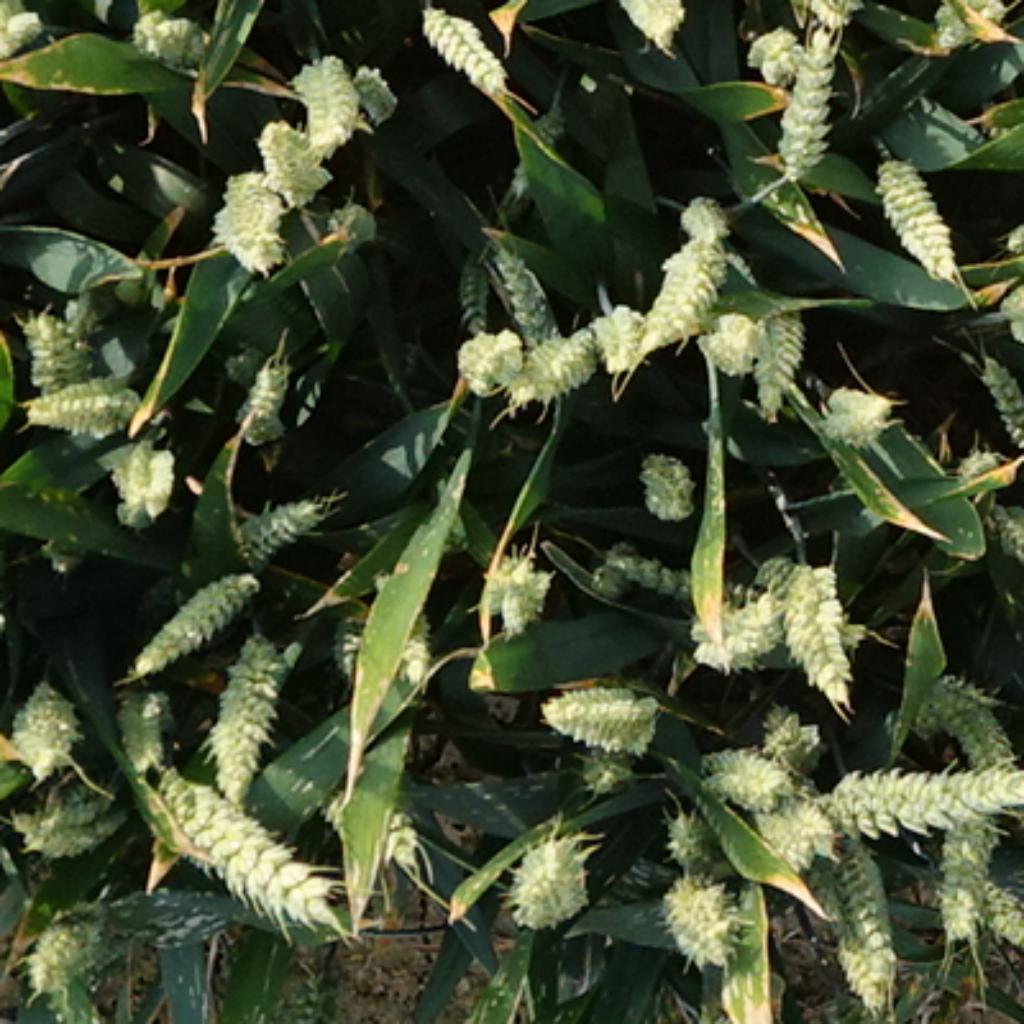
Country: France
Location: VSC
Wheat development stage: Filling - Ripening